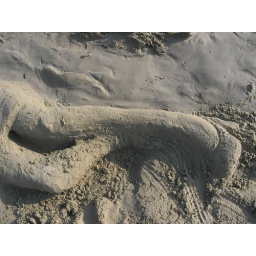
Girl/lady/ in the sand/ sand sculpture on the beach at Big Wave Bay, Hong Kong. Sanyo digital camera